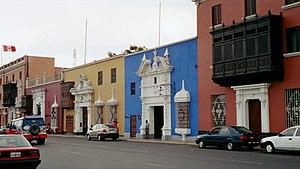
Trujillo est une ville péruvienne, chef-lieu de la région de La Libertad et la troisième ville du Pérou par le nombre d’habitants. Située dans la vallée du fleuve Moche au nord-ouest du Pérou, elle se trouve à quelques kilomètres de l’océan Pacifique. La ville est le centre de la seconde zone métropolitaine la plus peuplée au Pérou.